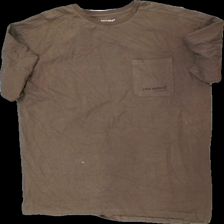
View: front
Type: T-shirt
Category: Men
Brand: Not in the list
Brand text on label: C`est normal
Colors: Brown
Material: 100% bomull
Pattern: Logo print
Cut: C-collar
Size: XL
Season: All
Stains: Minor
Damage: smuts fläckar
Damage location: top right
Price range: <50
Recommended usage: Export
Description: t-shirt